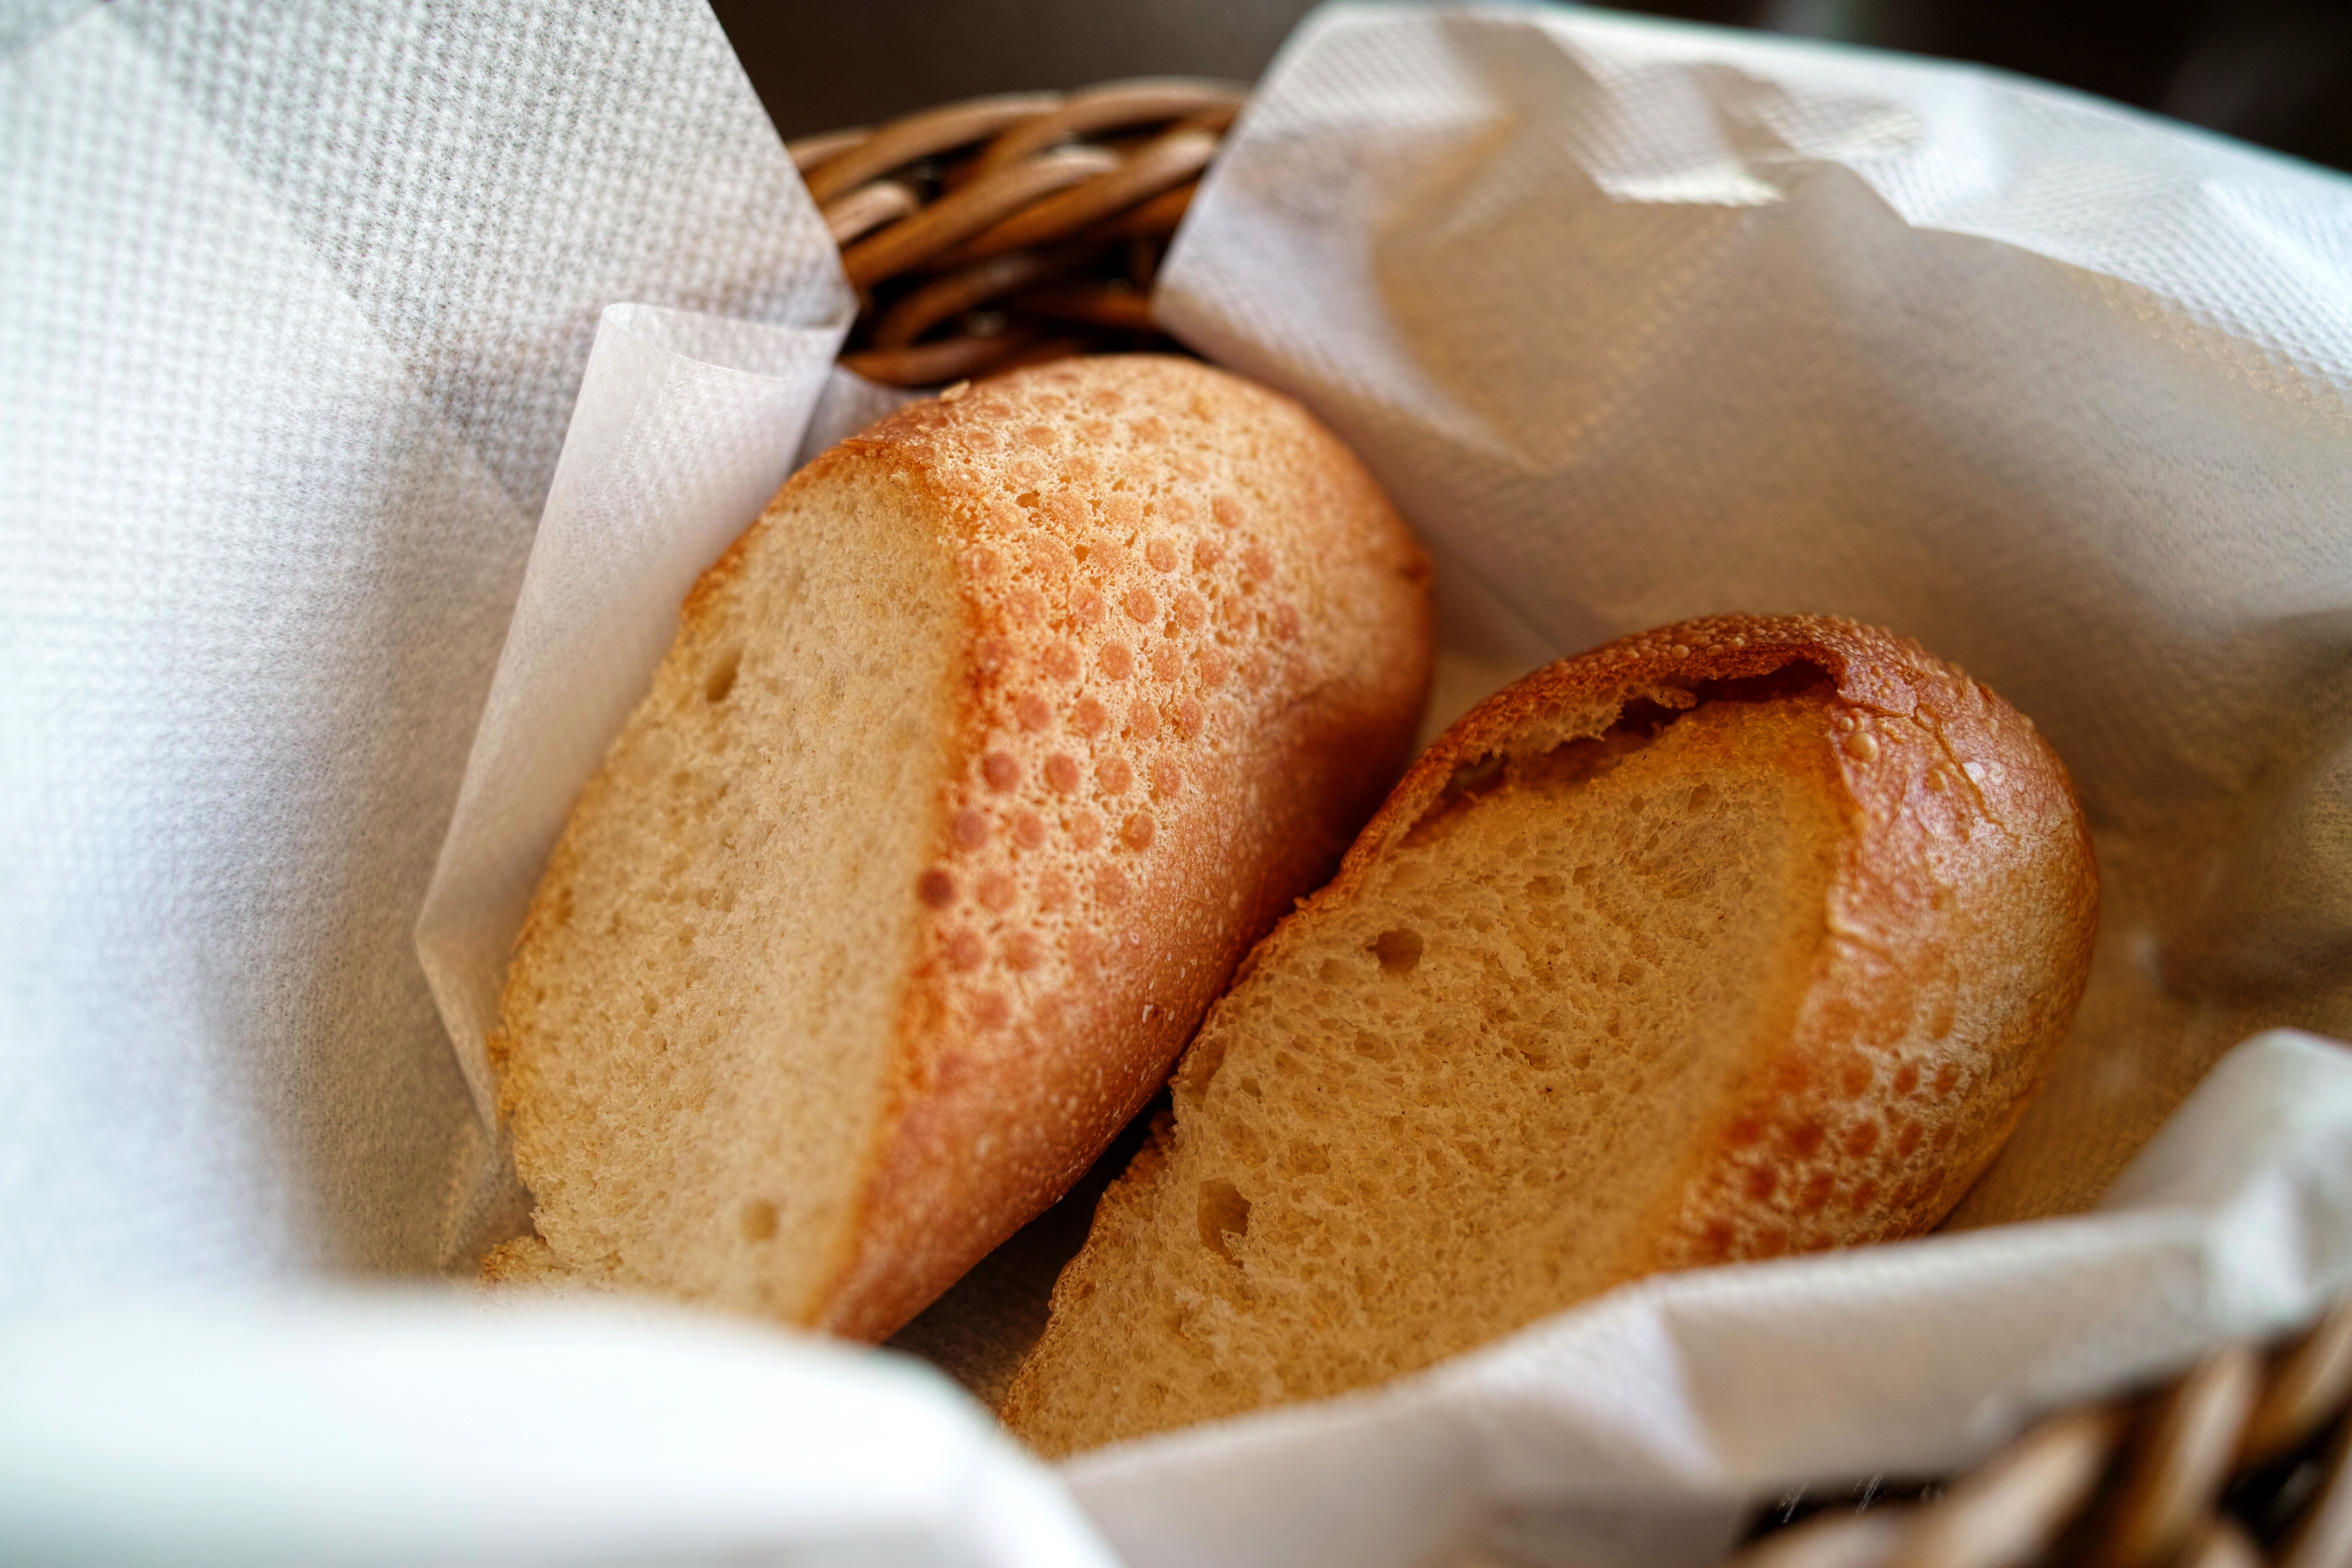
restaurant, dish, meal, food, produce, breakfast, baking, dessert, bread, baked goods, flavor, snack food